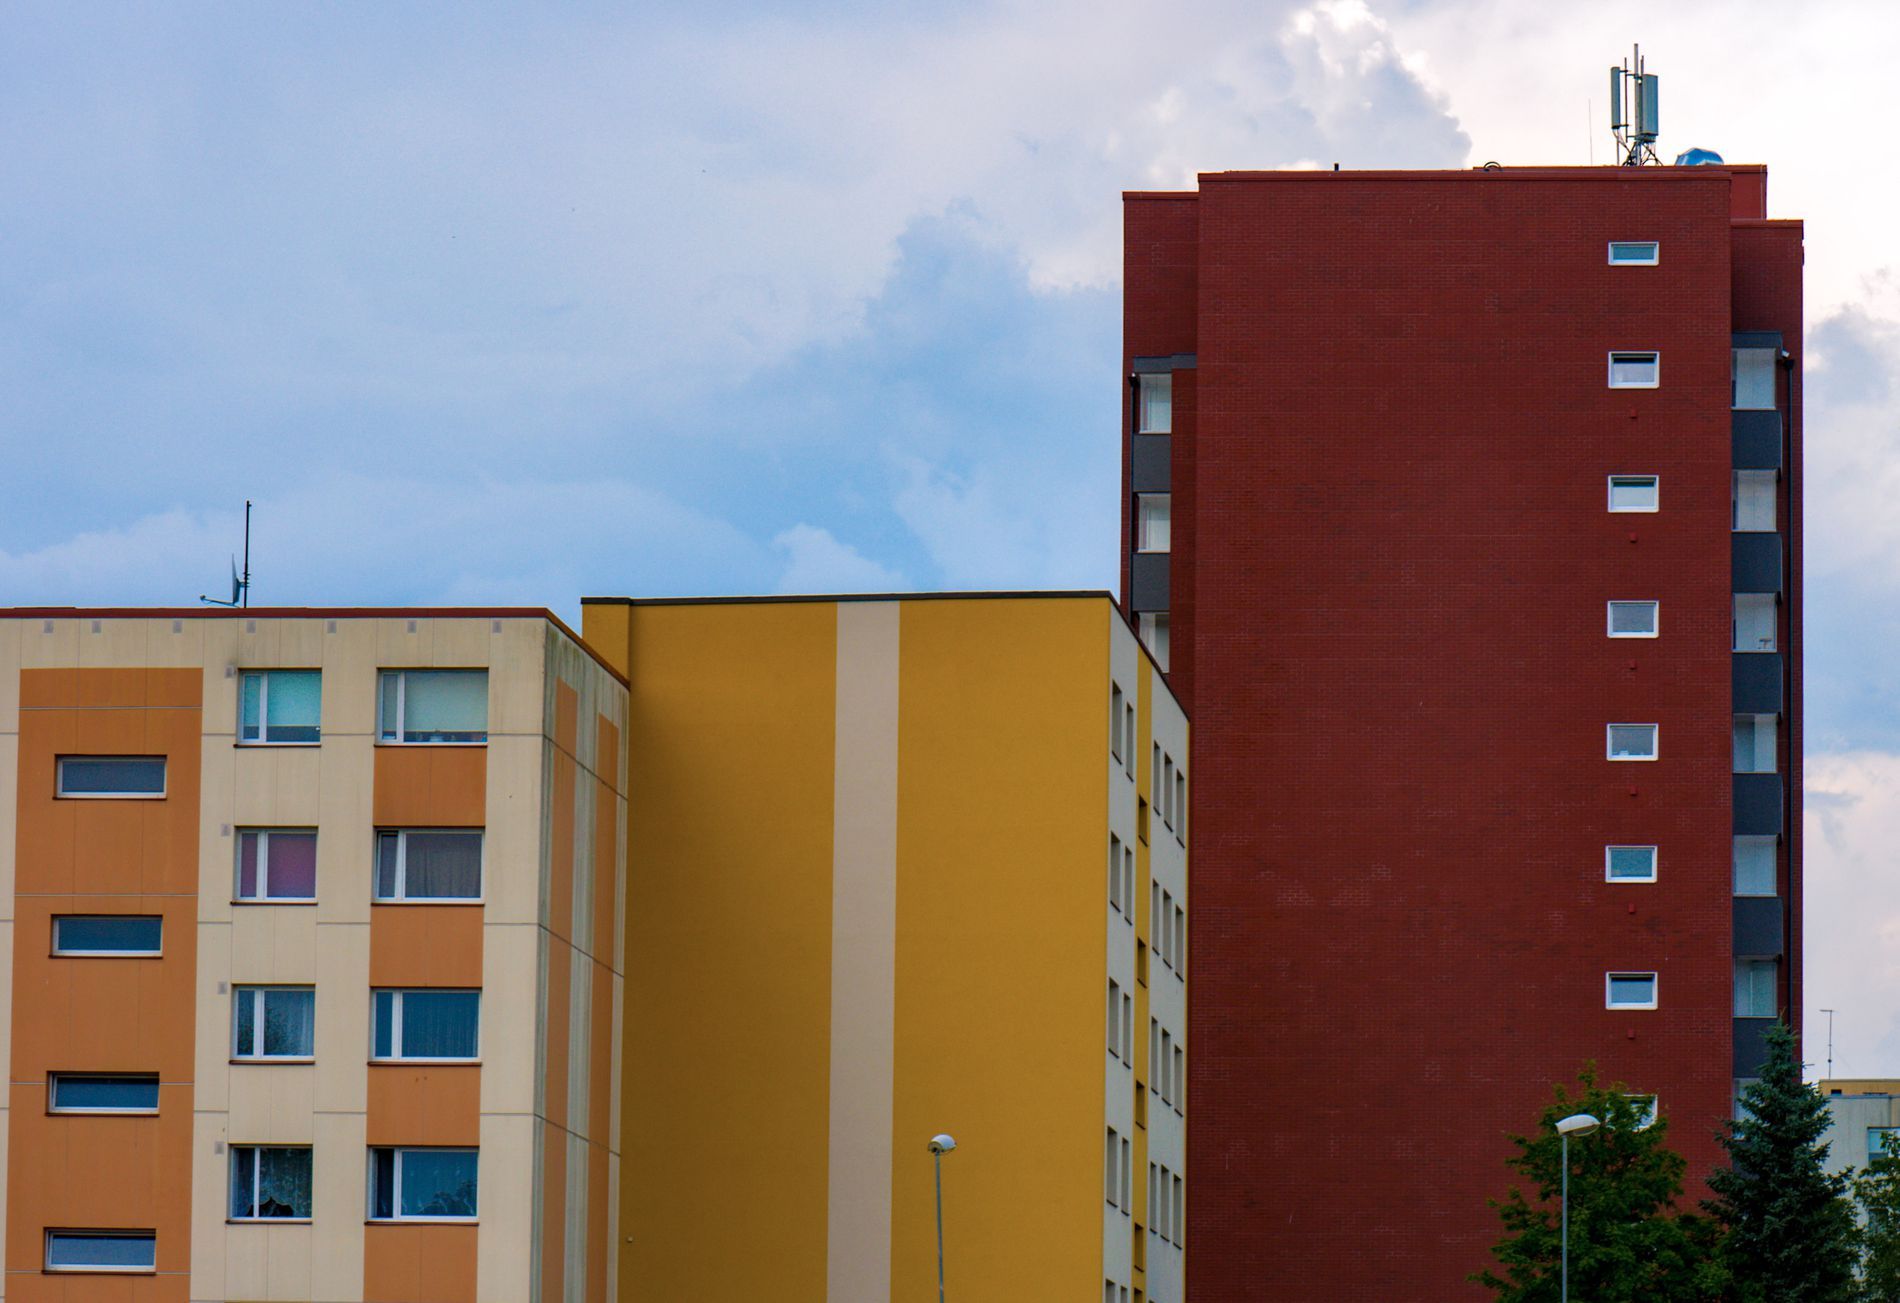
Colorful Residential Buildings
Three residential buildings in contrasting colors beige yellow and dark red stand beneath a cloudy sky surrounded by urban elements like trees a street Lamps, a satellite reception and satellite dish
The image is captured from a frontal angle highlighting the geometric structure and color contrast of the buildings warm facade tones balance the cool cloudy sky creating a calm urban aesthetic with minimalistic visual harmony
Labels: City, Urban, Apartment Building, Architecture, Building, High Rise, Condo, Housing, Office Building, Neighborhood, Tower, Wall, Monastery, Metropolis, Brick, Home Decor, Buildings, satellite dish, Sky, Trees, Street Lamp, satellite tower
Camera: NIKON CORPORATION NIKON D90
Lens: 85.0 mm f/3.5, AF-S DX Micro Nikkor 85mm f/3.5G ED VR
Aperture: F9
Exposure: 1/160 sec
ISO: 200
Focal length: 85.0 mm